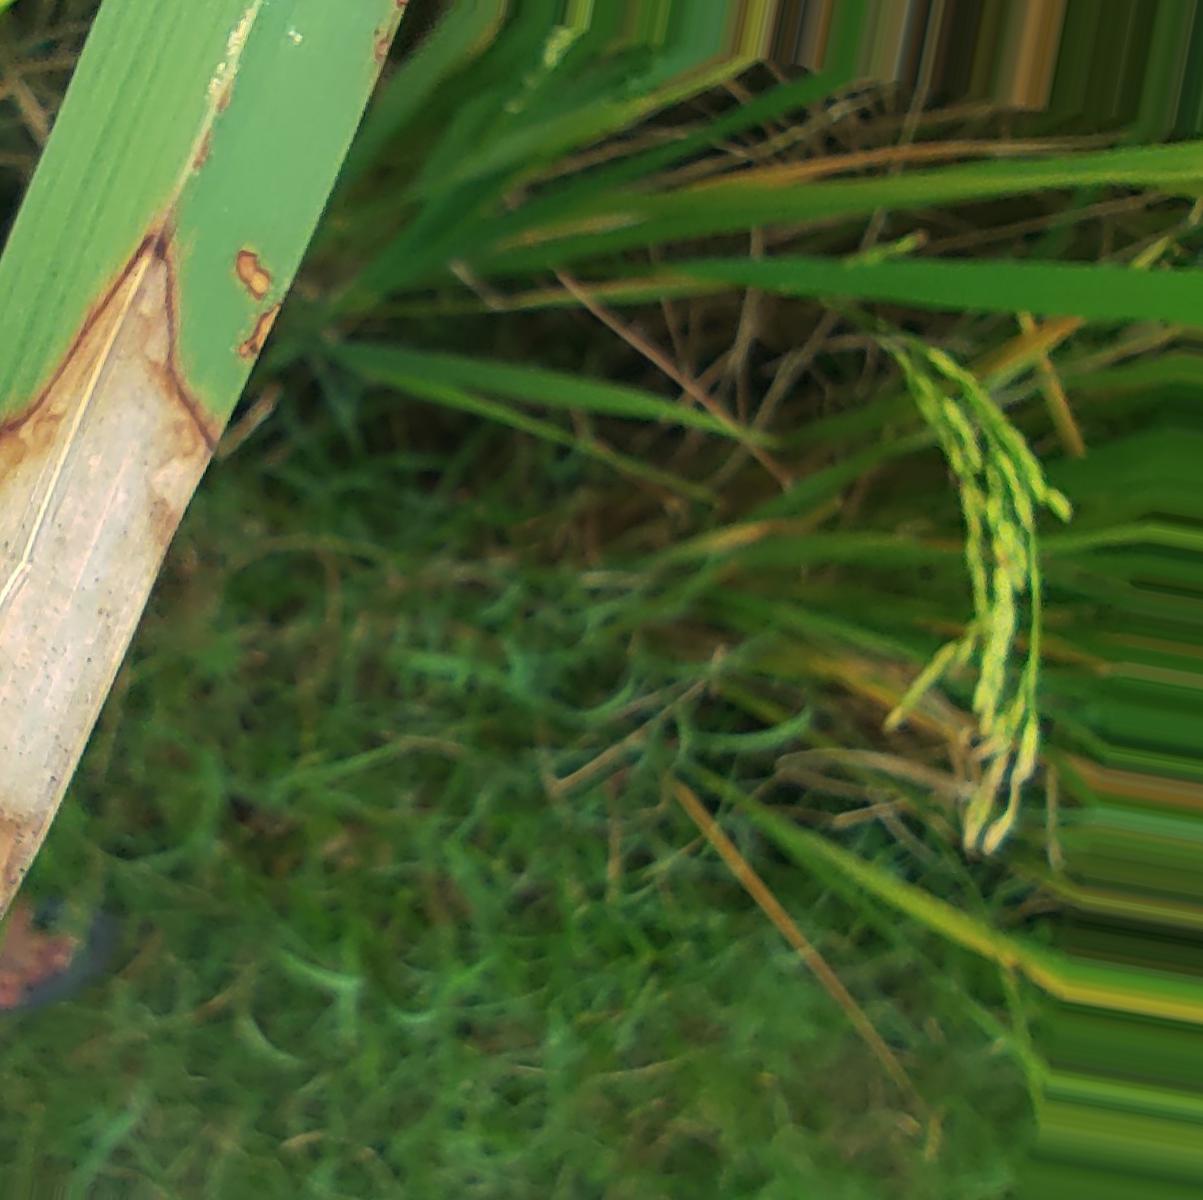
Nhãn: Bệnh Đốm Vằn ( Khô vằn ) ( Sheath Blight )